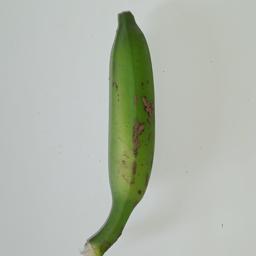
Ripeness: Green